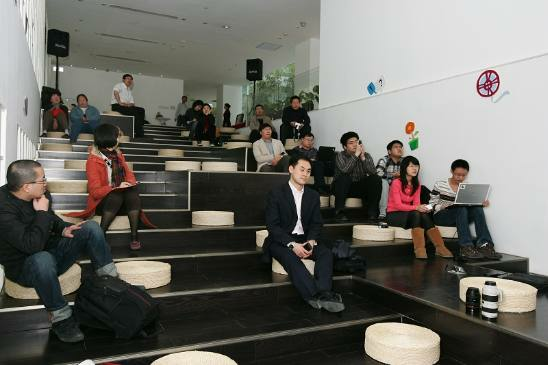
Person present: Yes